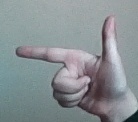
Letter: yaa